Open-system environment reference model

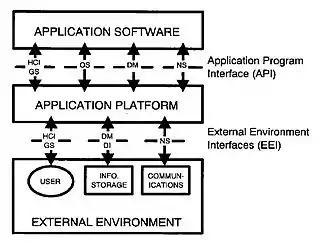
APP Service Areas and the OSE-RM

The Application Portability Profile (APP) is an OSE profile designed for use by the U.S. Government. It covers a broad range of application software domains of interest to many Federal agencies, but it does not include every domain within the U.S. Government’s application inventory. The individual standards and specifications in the APP define data formats, interfaces, protocols, or a mix of these elements.